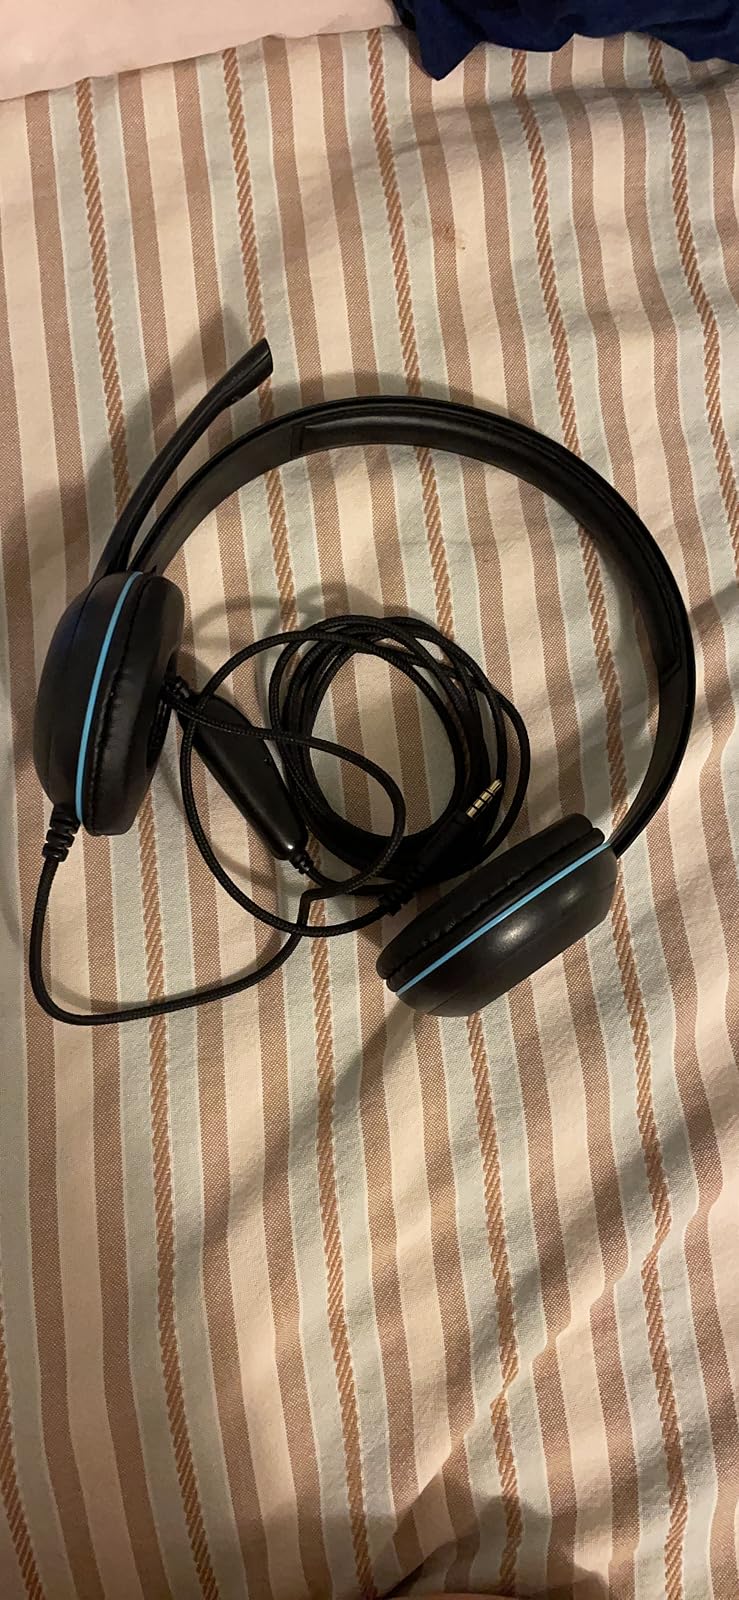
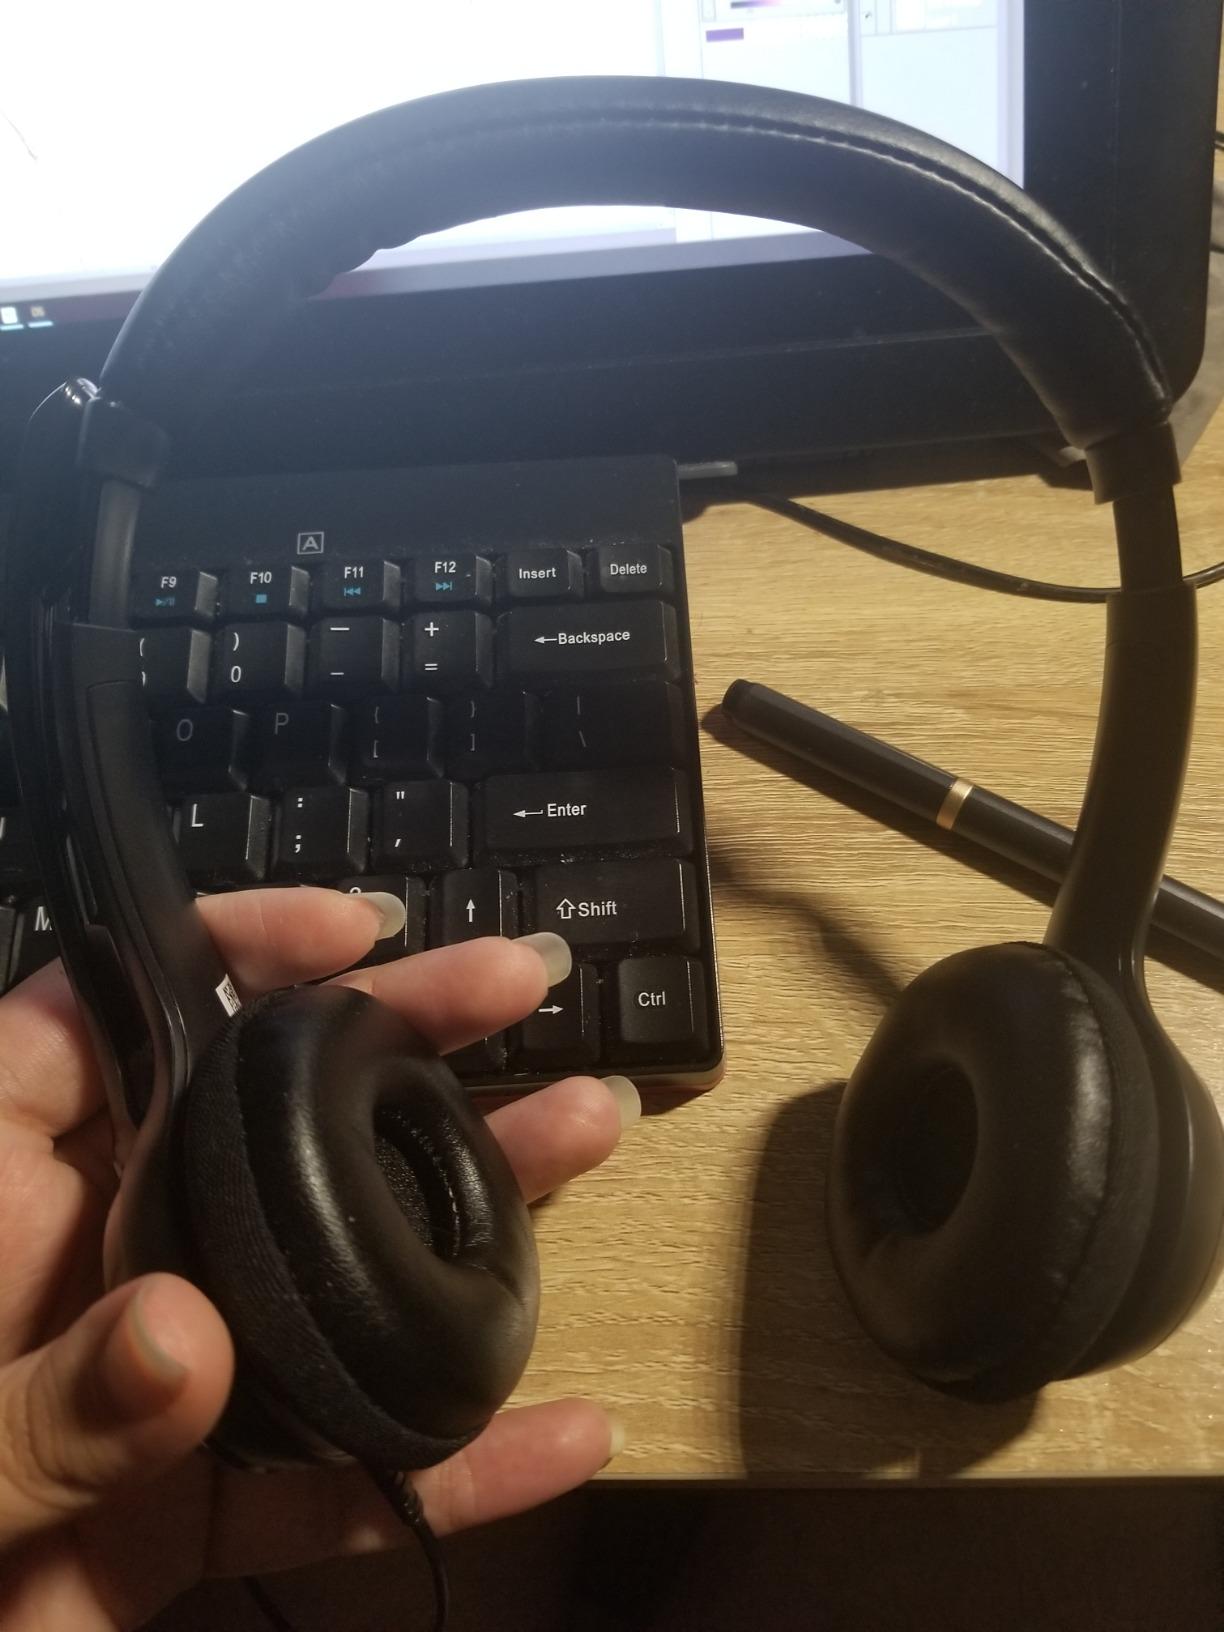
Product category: headphones
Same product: no